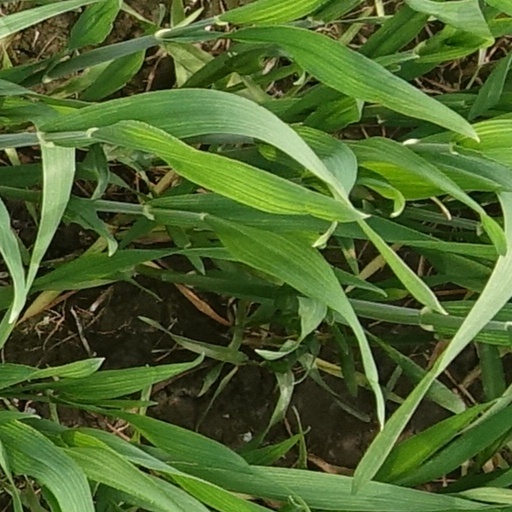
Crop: wheat